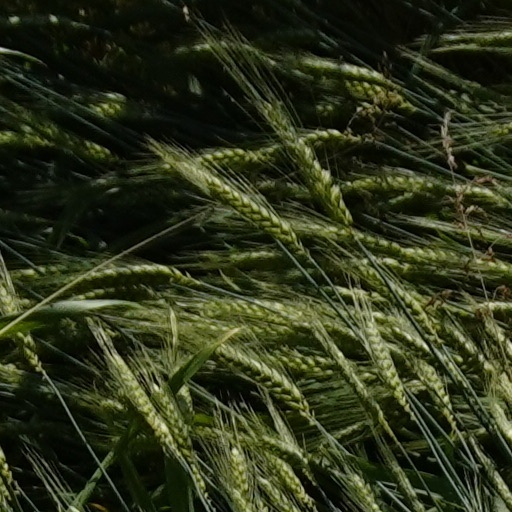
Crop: wheat